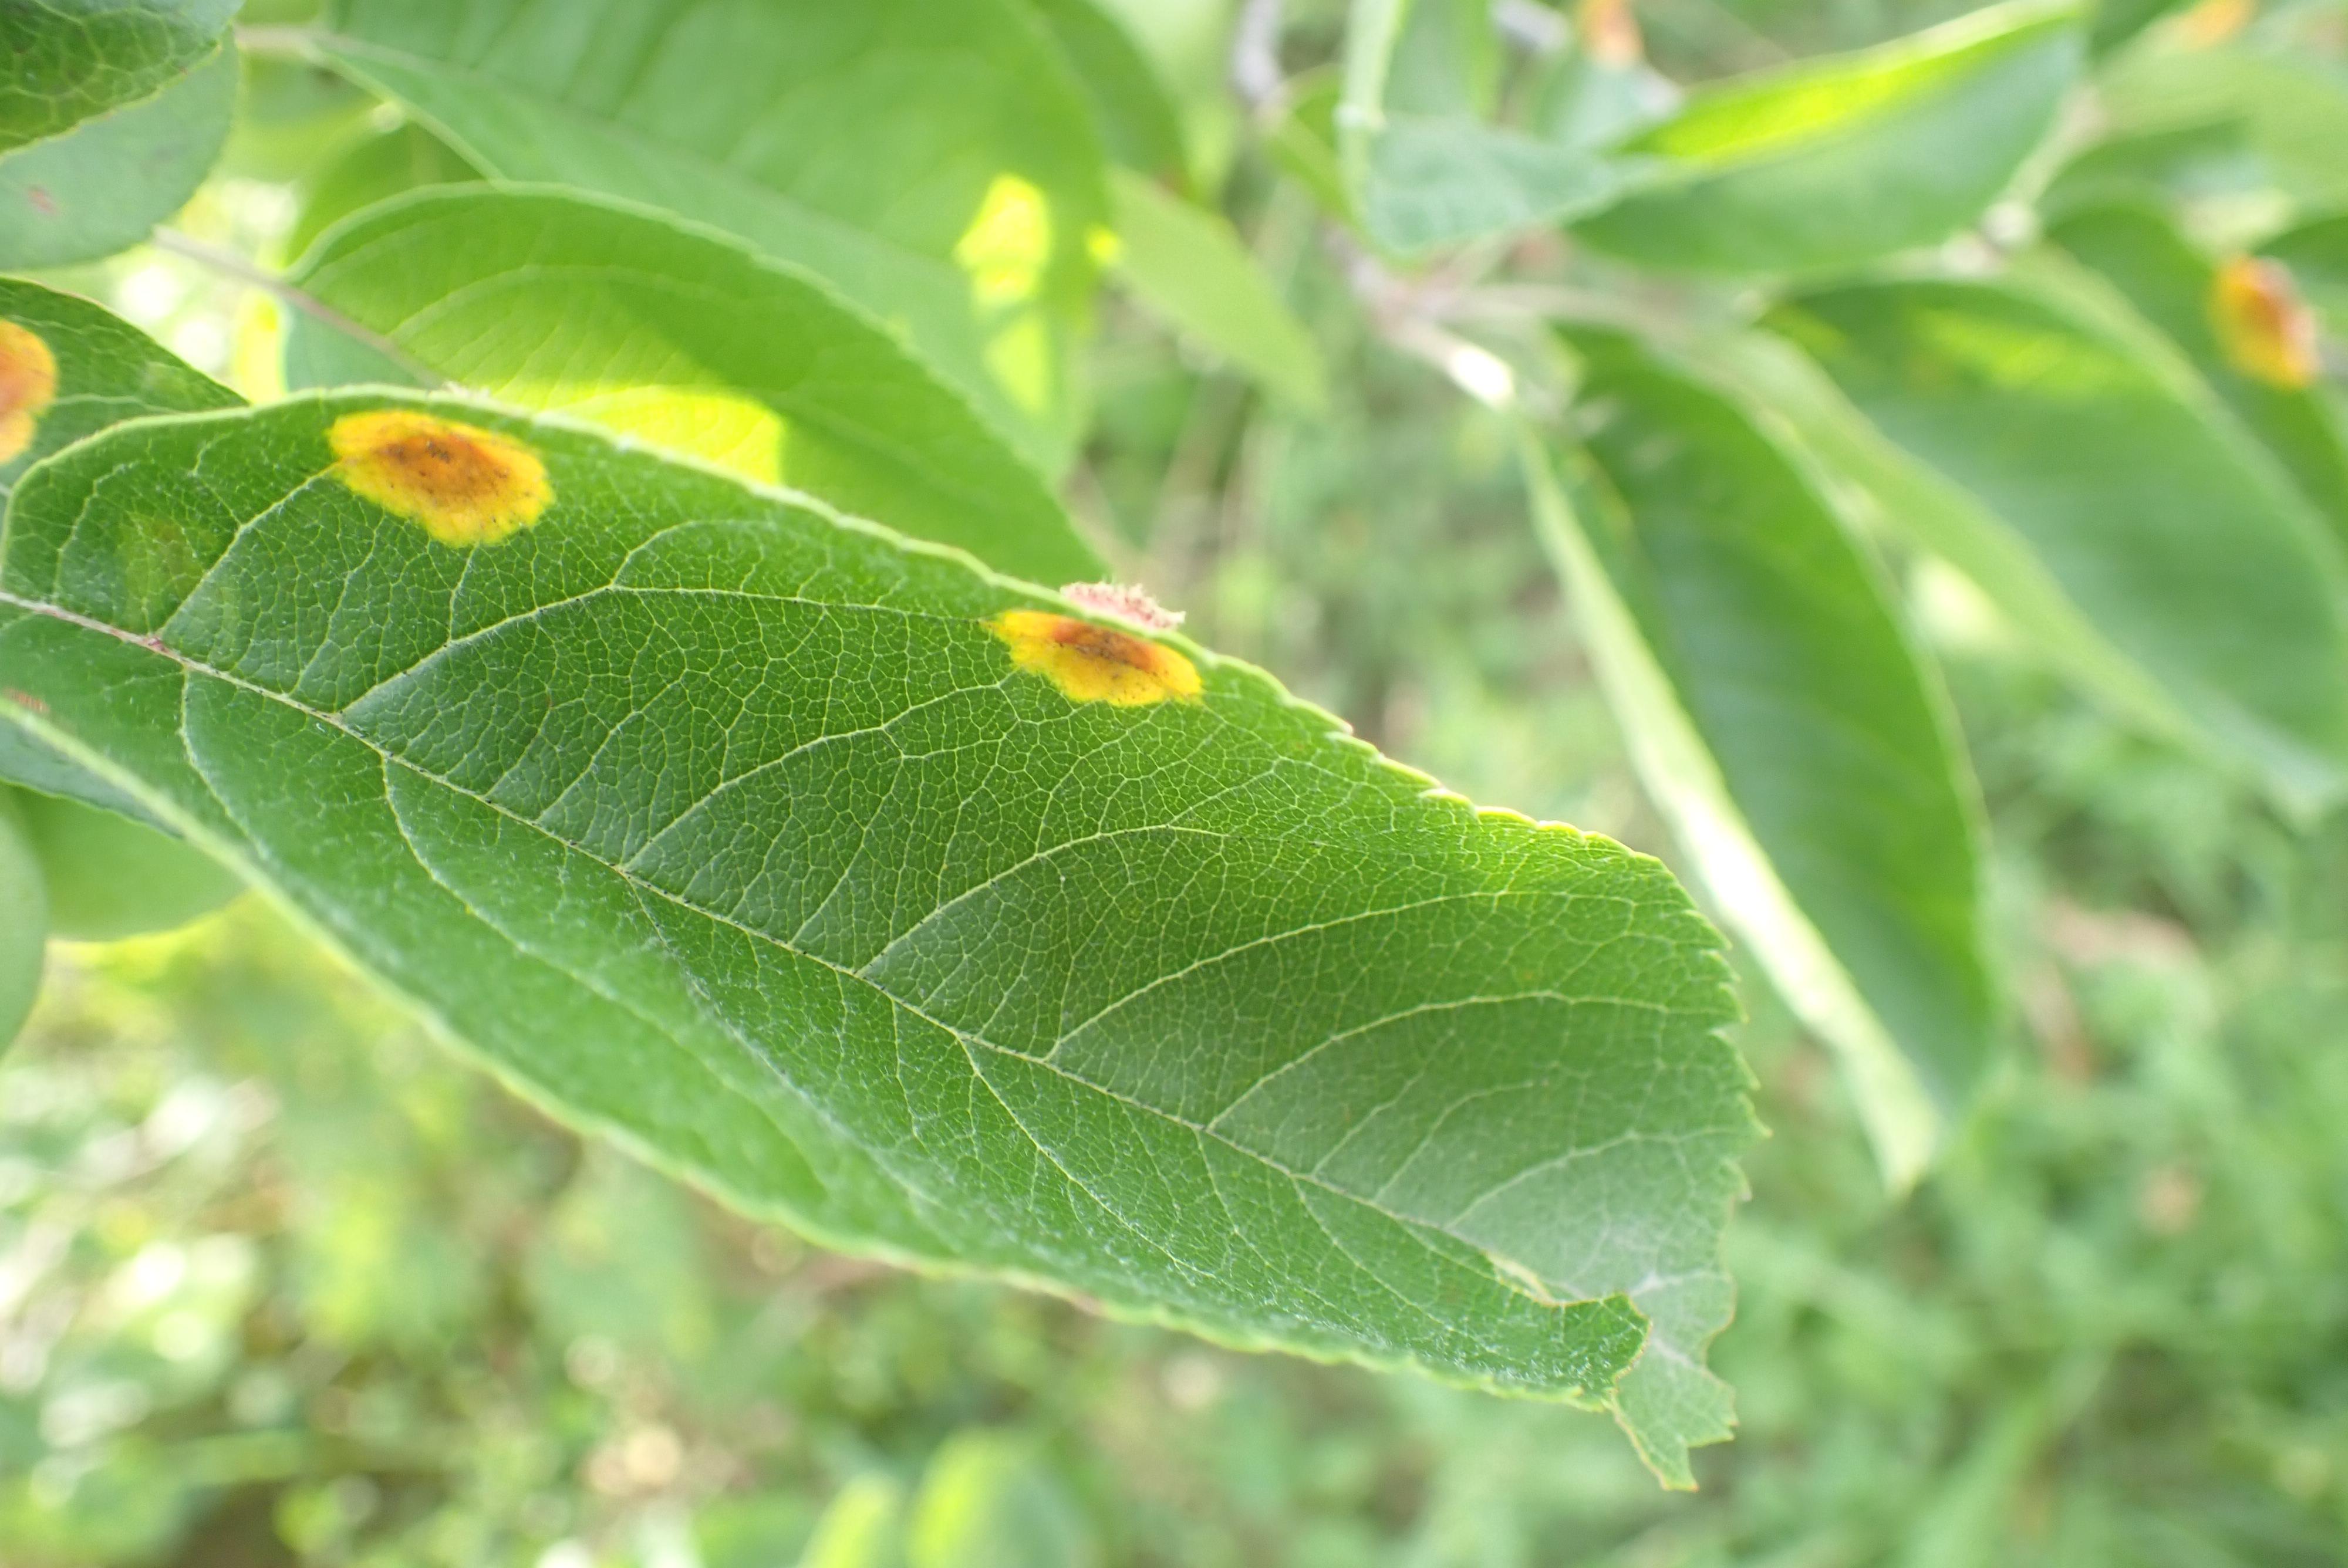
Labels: rust